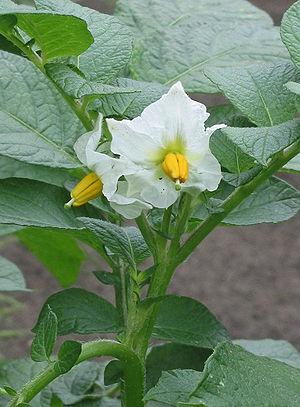
La Nicola est le nom d'une variété de pomme de terre de consommation à chair jaune et à peau blanc-jaunâtre originaire d'Allemagne et cultivée principalement en Europe et dans le bassin méditerranéen.